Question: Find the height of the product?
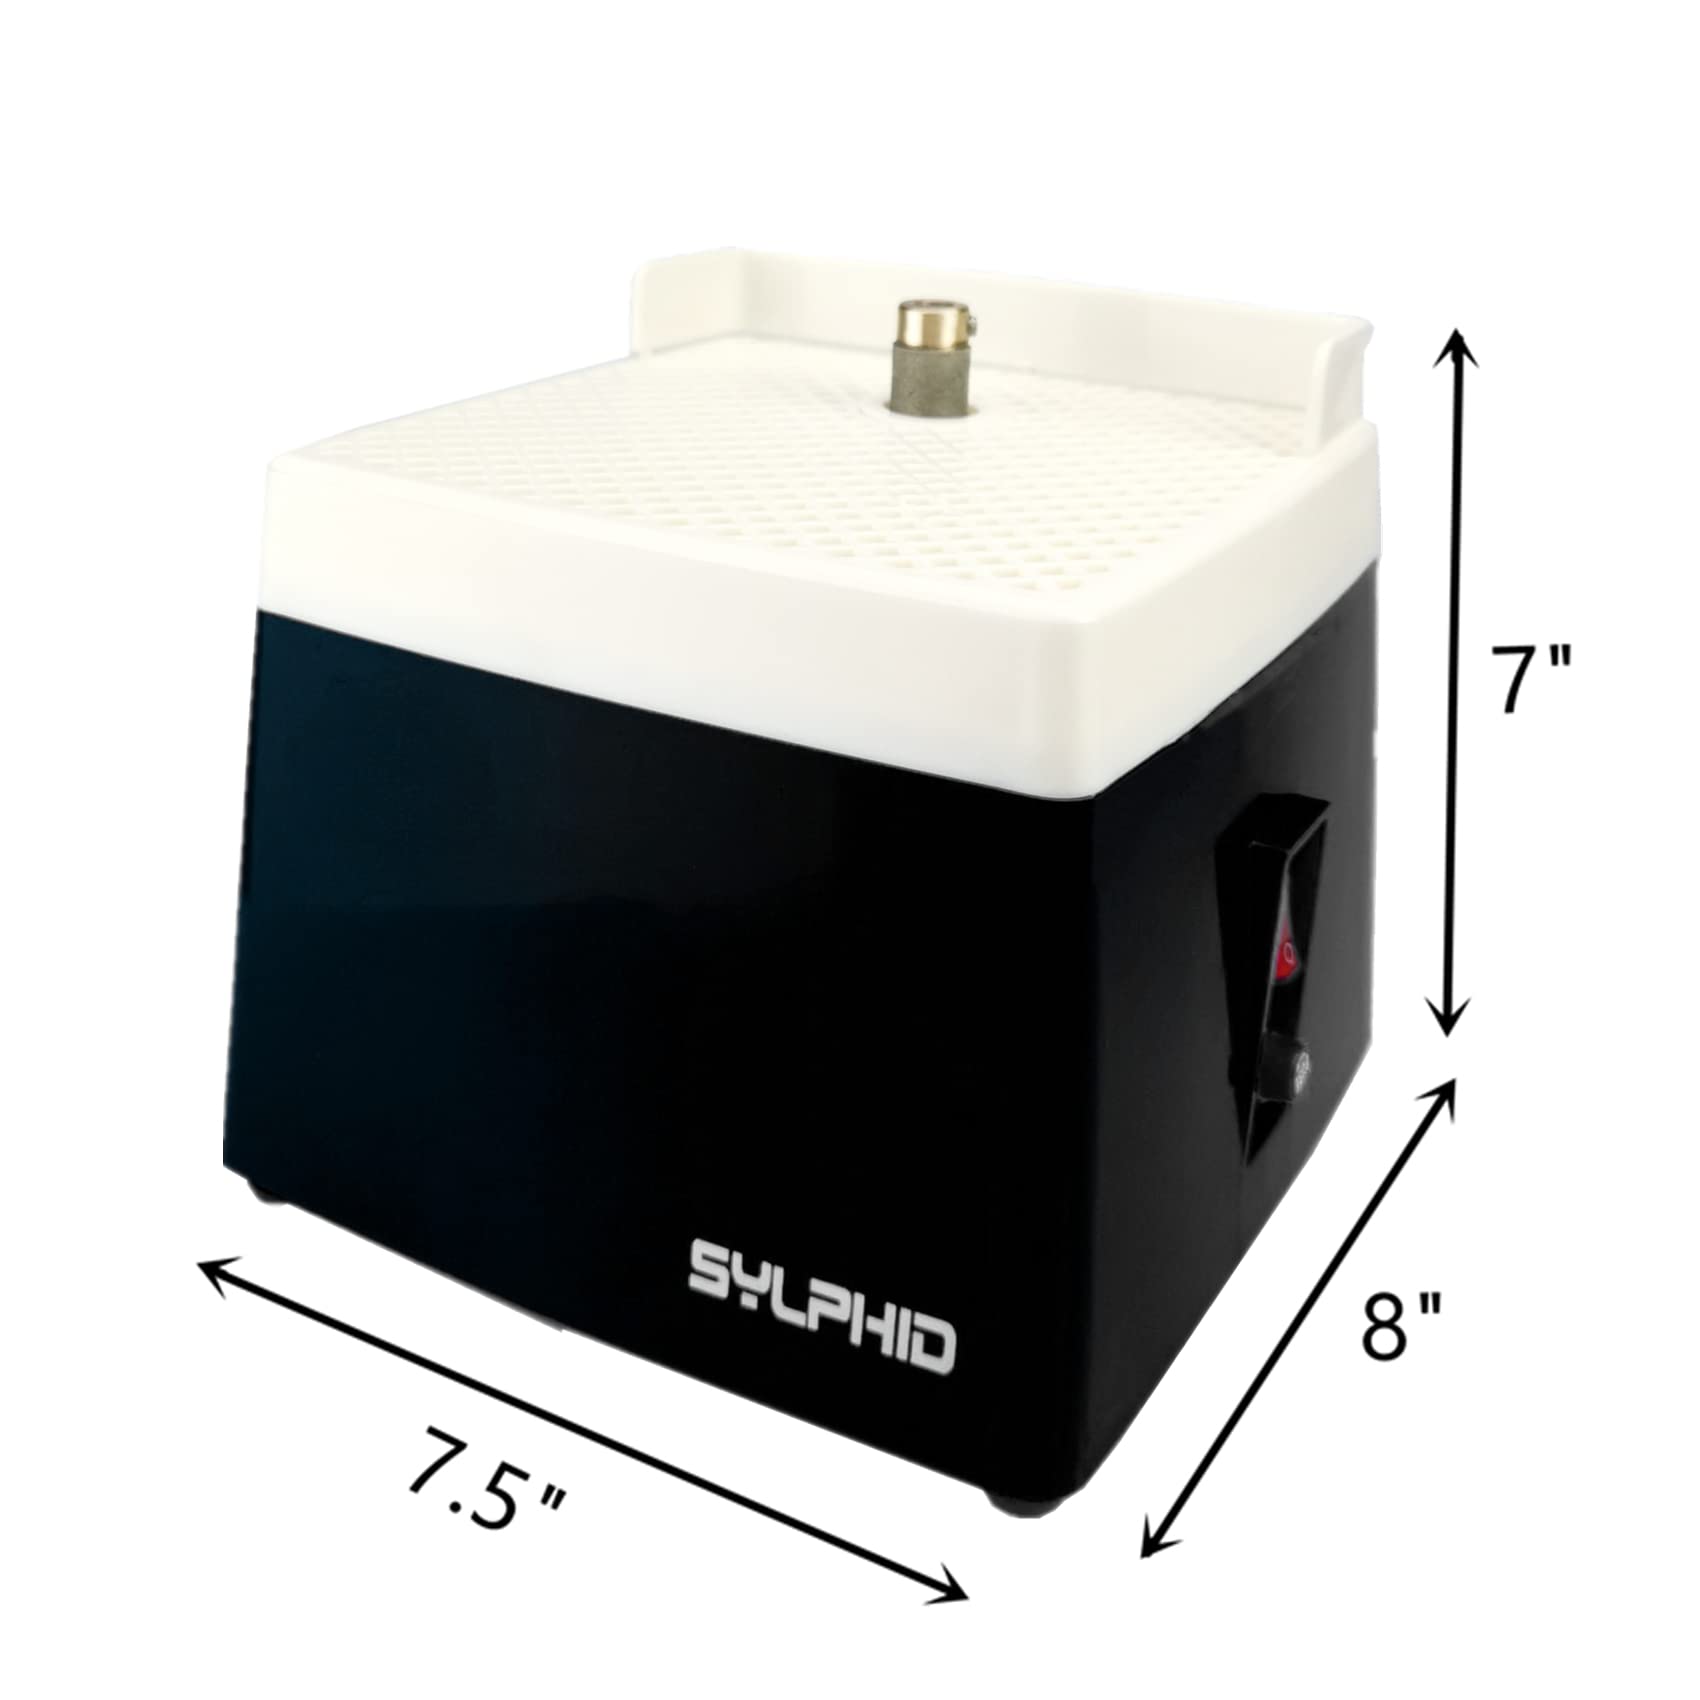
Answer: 7.0 inch